Dayton, Ohio

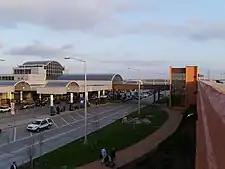
Terminal building at Dayton International Airport

The Dayton area was ranked tenth for higher education among metropolitan areas in the United States by "Forbes" in 2009. The city is home to two major universities. The University of Dayton is a private, Catholic institution founded in 1850 by the Marianist order. It has the only American Bar Association (ABA)-approved law school in the Dayton area. The University of Dayton is Ohio's largest private university and is also home to the University of Dayton Research Institute, which ranks third in the nation for sponsored materials research, and the Center for Tissue Regeneration and Engineering at Dayton, which focuses on human tissue regeneration.